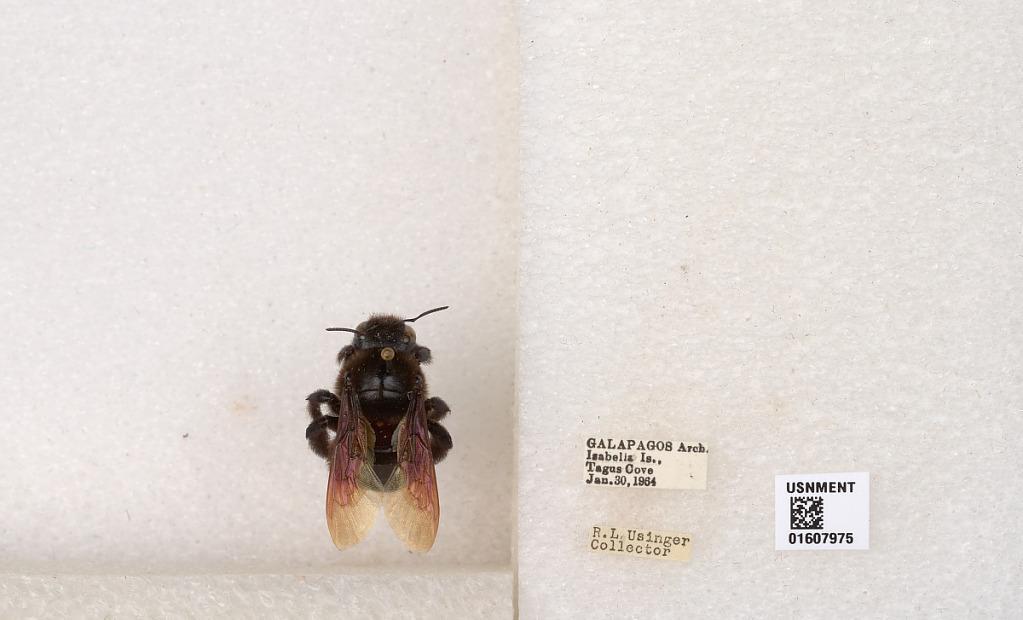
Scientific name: Xylocopa (Neoxylocopa) darwini Cockerell
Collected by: R. Usinger
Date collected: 1964-1-30
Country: Ecuador
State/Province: Galapagos
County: Isabela
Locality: Isabella Is., Tagus Cove
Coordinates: -0.262, -91.3713